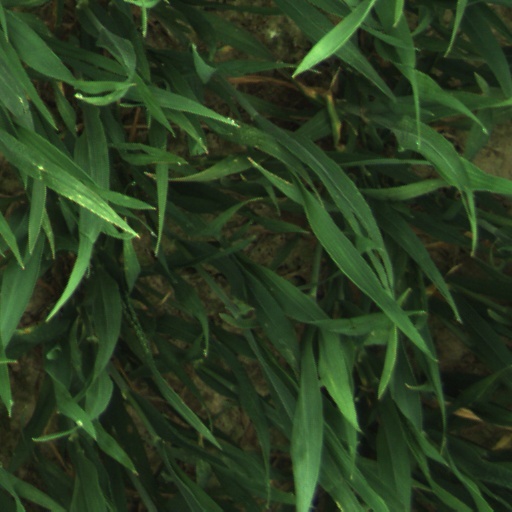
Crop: wheat